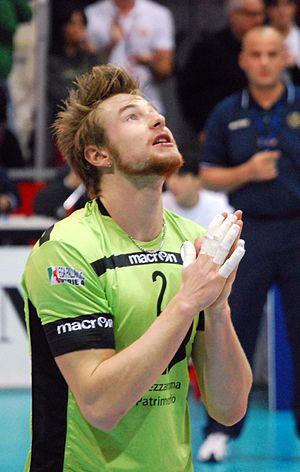
Ivan Zaytsev est un joueur de volley-ball italien. Il mesure 2,02 m et joue réceptionneur-attaquant après avoir commencé sa carrière comme passeur. Il totalise 72 sélections en équipe d'Italie.